Peasant armament support march

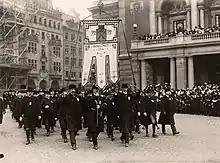
The peasant armament support march on Gustav Adolfs torg in Stockholm.

The peasant armament support march of 1914 was a demonstration primarily of Swedish farmers on February 6, 1914 in Stockholm. It resulted in a constitutional crisis triggered by the Courtyard Speech held by King Gustav V to the marchers at Stockholm Palace. 30,000 participated in the march according to Britannica.